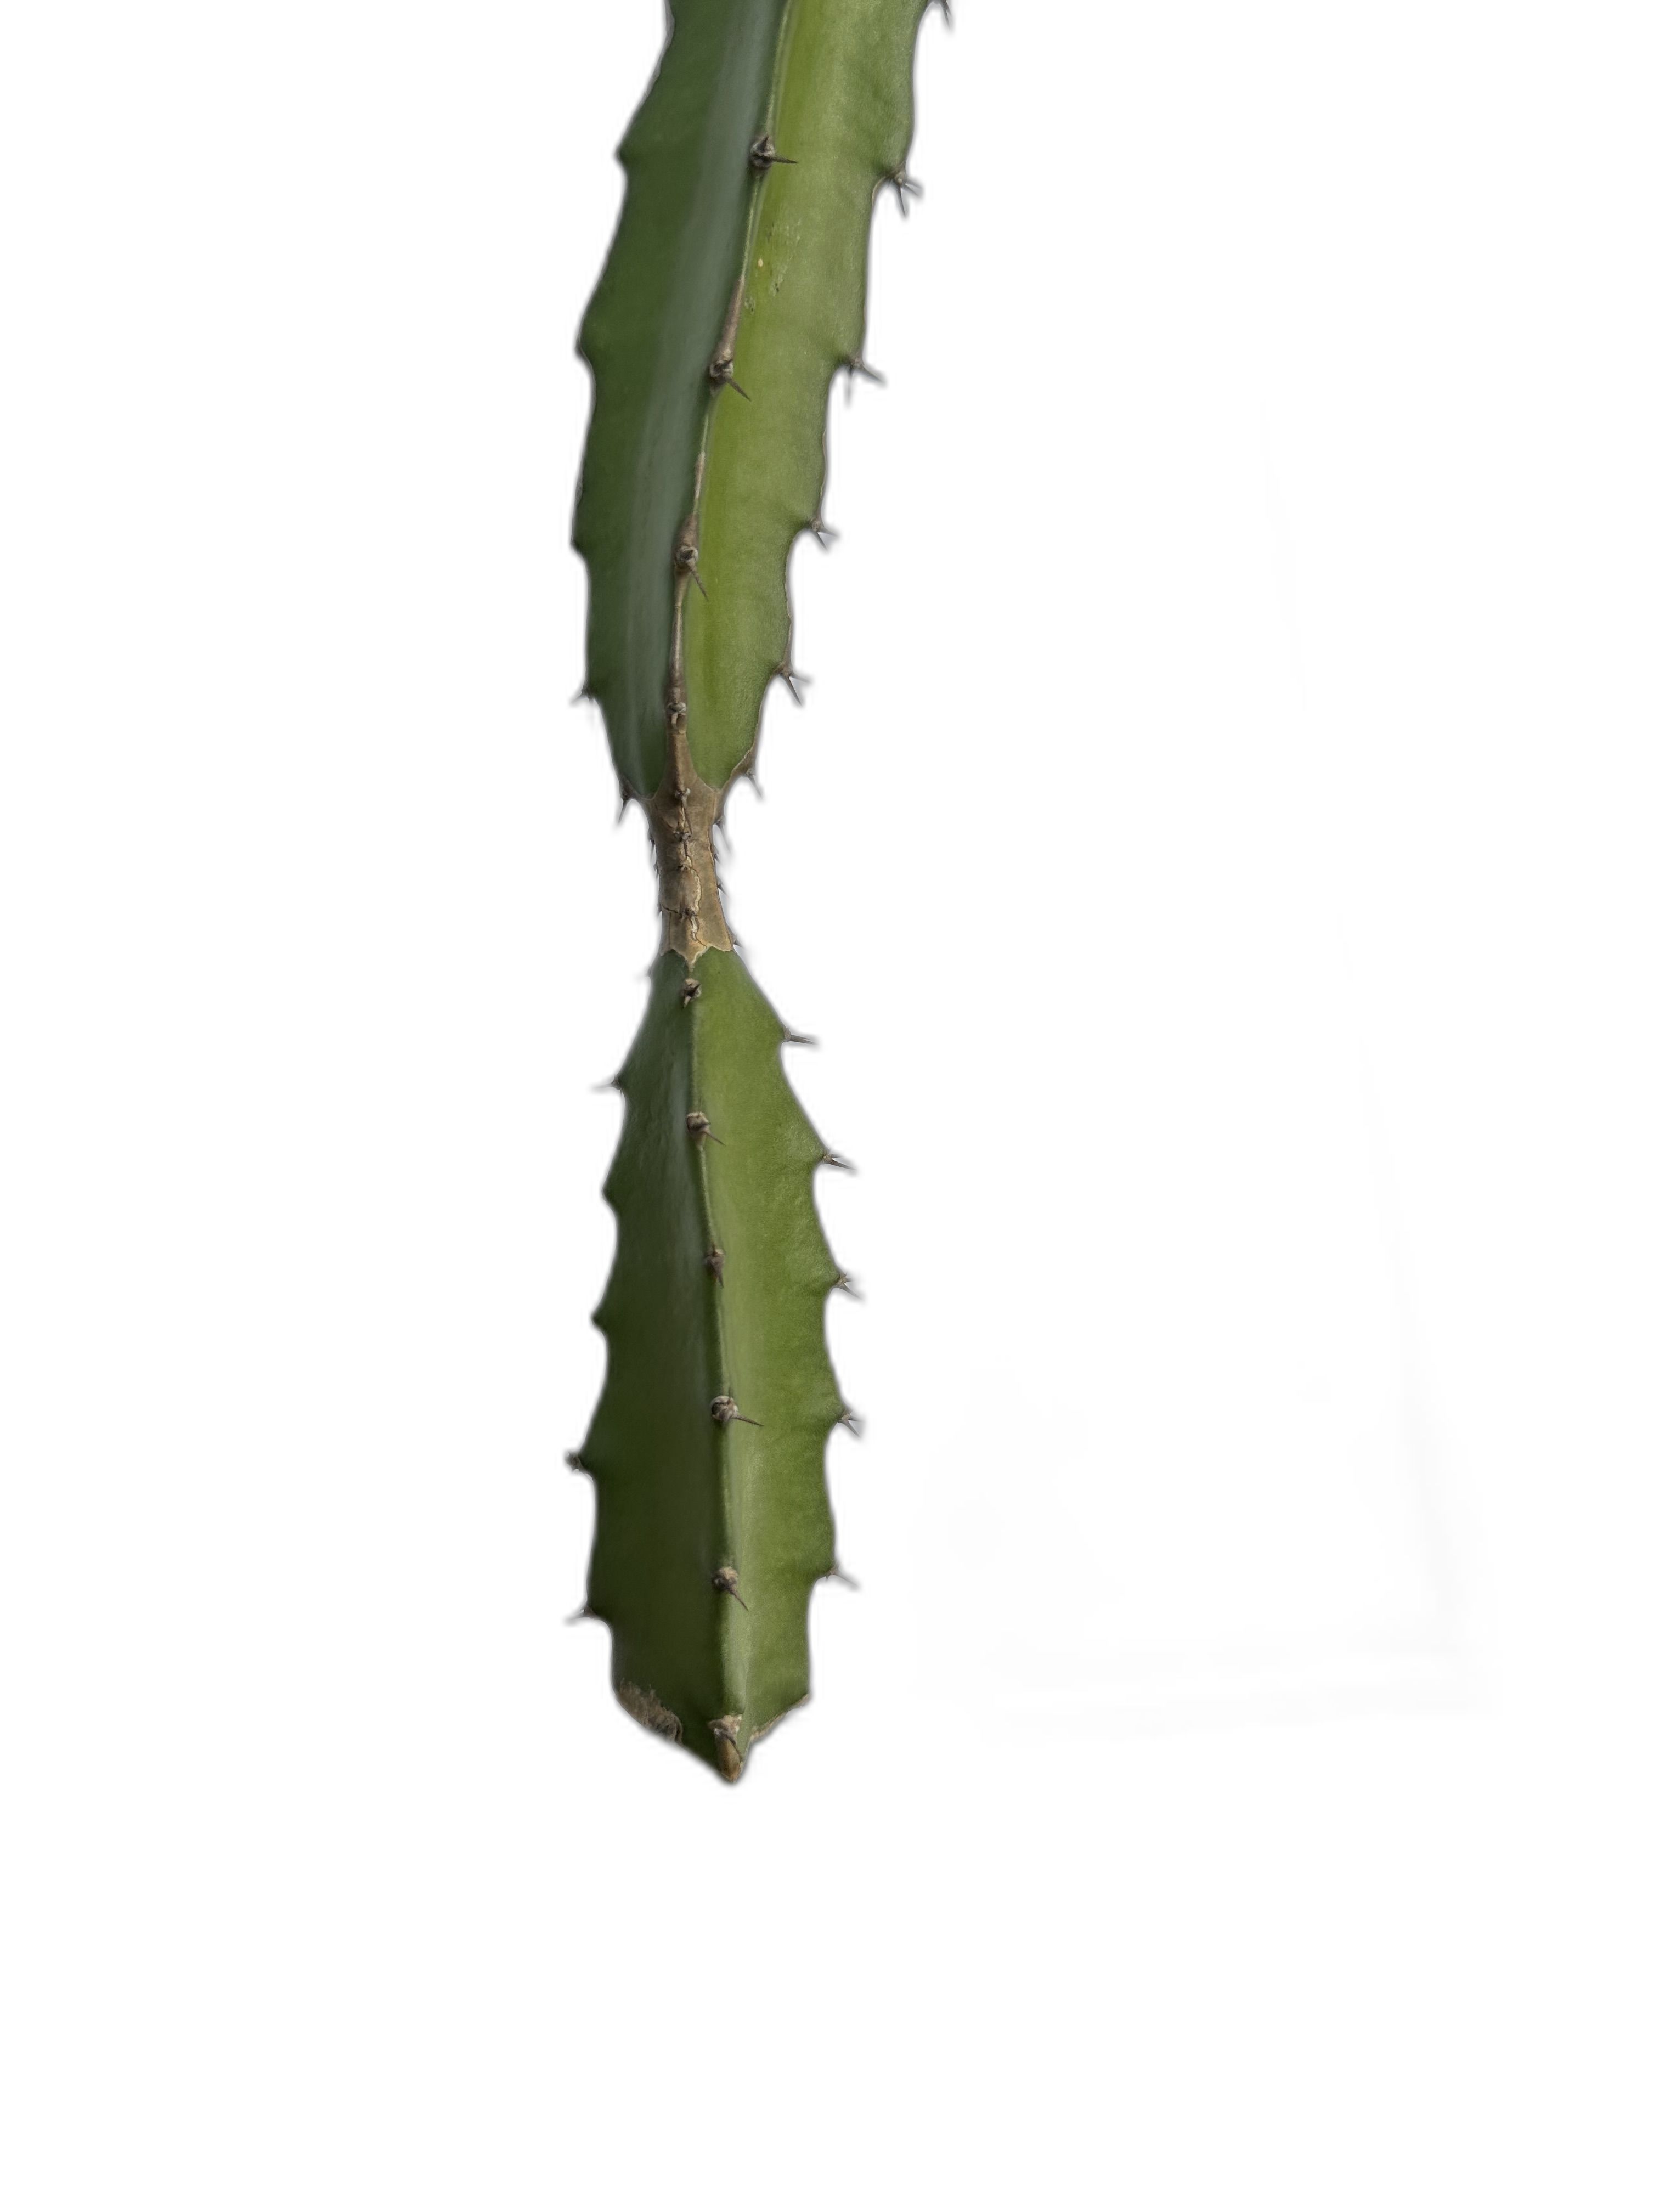
Label: Good leaf